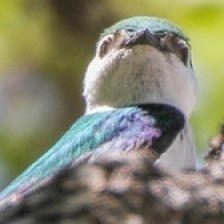
Species: VIOLET GREEN SWALLOW
Scientific name: TACHYCINETA THALASSINA